White-fronted tern

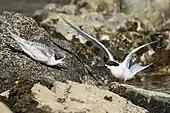
Juvenile white-fronted tern begging parent for food

The colour of the chicks is highly variable. They can be a combination of greys, browns, whites and blacks with a speckled and fluffy appearance. Chicks will remain in the nest and be brooded by both adults for several days. It can be up to a week before the chicks leave the nest and join others in a crèche; here they have protection due to the more substantial numbers, while adults are away foraging for food. When a chick is lost to a predator or natural event during the breeding season, more clutches will be laid. Adults are likely to only raise only one chick to fledging, even if two eggs have been laid. Adults will care for their chick for 29-35 days, at which point they become fledged. Through this time, there is substantial growth: wings and body develop to a similar size to those of the adults. The young gain the ability to fly during this time, and they will start to venture out with the adults away from the colony; still being fed by the adults for up to 3 months.